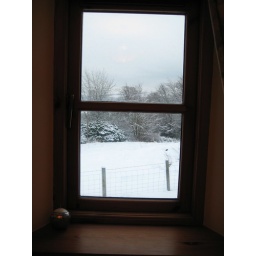
View of snow outside our bedroom window in Wood Broughton.